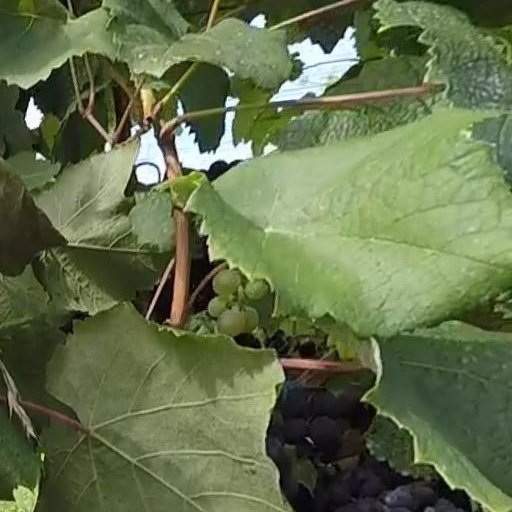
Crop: grape